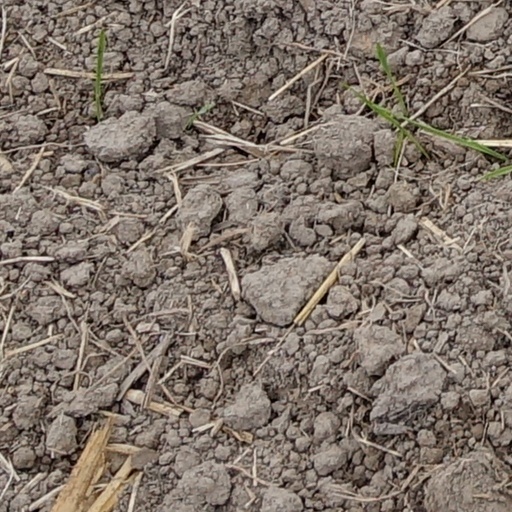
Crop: wheat